Golden Gate International Exposition

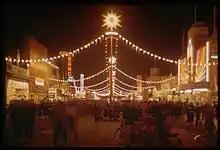
The GGIE "Gayway" at night (1940)

The theme of the exposition was "Pageant of the Pacific", as it showcased the goods of nations bordering the Pacific Ocean. The theme was physically symbolized by "The Tower of the Sun;" by an 80-foot statue of Pacifica, goddess of the Pacific ocean; and by architect Mark Daniels' Chinese village, built and managed by San Francisco's George Jue.